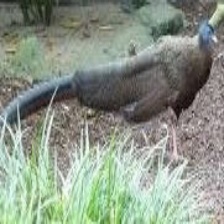
Species: GREAT ARGUS
Scientific name: ARGUSIANUS ARGU